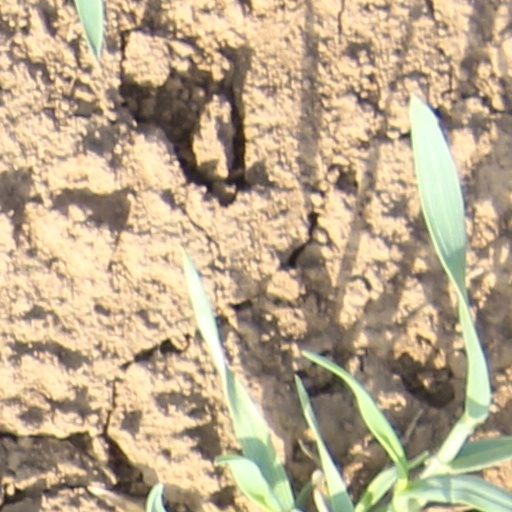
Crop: wheat